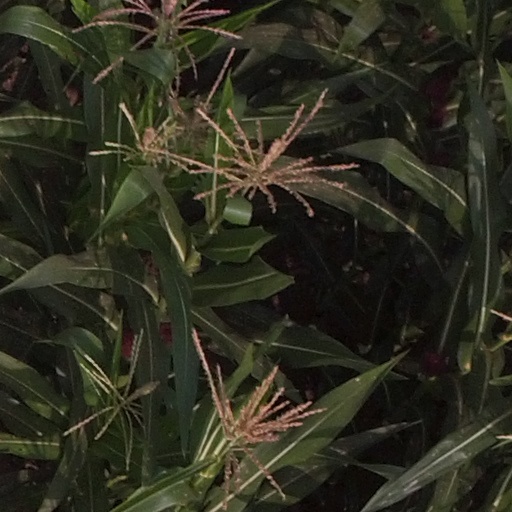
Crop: maize; corn